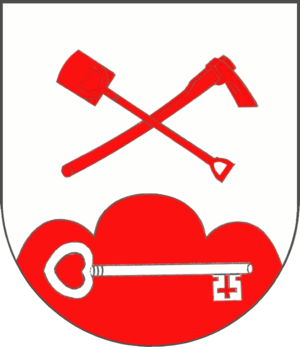
Osterrade est une commune allemande du Schleswig-Holstein, située dans l'arrondissement de Dithmarse, à 17 kilomètres à l'est de la ville de Heide. Osterrade est l'une des 24 communes de l'Amt Mitteldithmarschen dont le siège est à Meldorf.